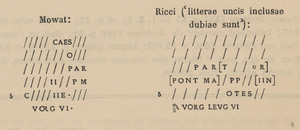
La colonne itinéraire de Maël-Carhaix est une borne leugaire romaine de la fin du IIᵉ siècle ou du début du IIIᵉ siècle, installée au devant du transept Sud de l'église Saint-Pierre, à Maël-Carhaix, en France. La pierre présentait lors de sa découverte au XIXᵉ siècle une inscription latine déjà très effacée, et est pratiquement illisible aujourd'hui.